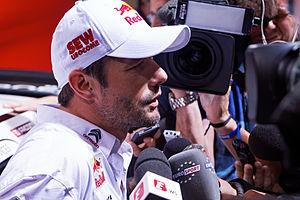
Sébastien Loeb, né le 26 février 1974 à Haguenau, est un pilote de rallye français reconverti dans les compétitions sur circuit dans un premier temps, puis en rallye-raid et en rallycross plus récemment. Engagé sous les couleurs de Citroën Racing, il remporte avec son copilote Daniel Elena le championnat du monde des rallyes neuf fois consécutivement de 2004 à 2012 au terme de dix saisons complètes. Détenteur à son époque de la plupart des records de la discipline, acquis lors d'une période où le règlement imposait des ordres de passage pénalisants au numéro un mondial, il est le pilote le plus titré du sport automobile, le premier à s'être imposé dans trois championnats du monde FIA différents, et considéré par de nombreux observateurs et spécialistes comme le plus grand pilote de rallye de tous les temps. Vainqueur de compétitions internationales en GT puis en Tourisme, médaillé d'or aux X Games, sacré Champion des Champions à trois reprises et tombeur du record de la course de côte de Pikes Peak, il s'affirme également comme l'un des pilotes les plus complets.